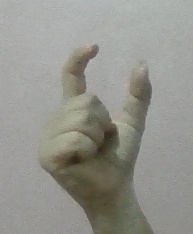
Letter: nun